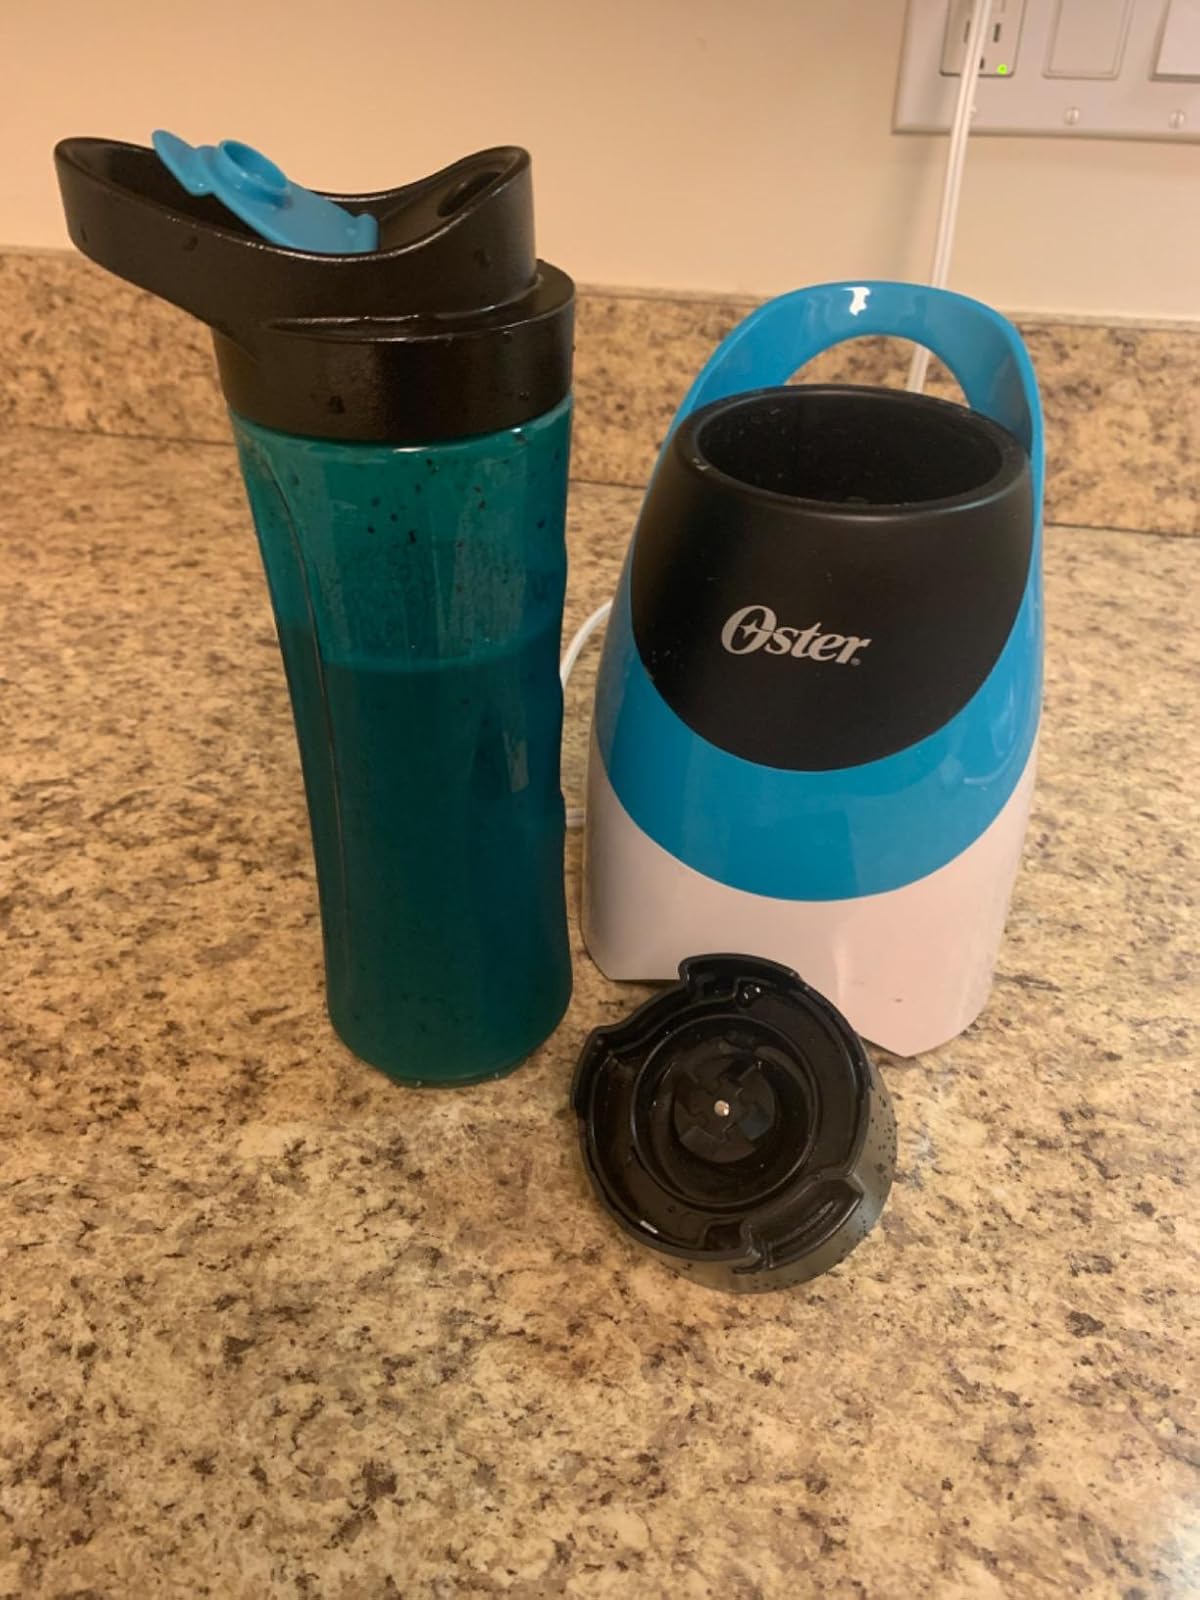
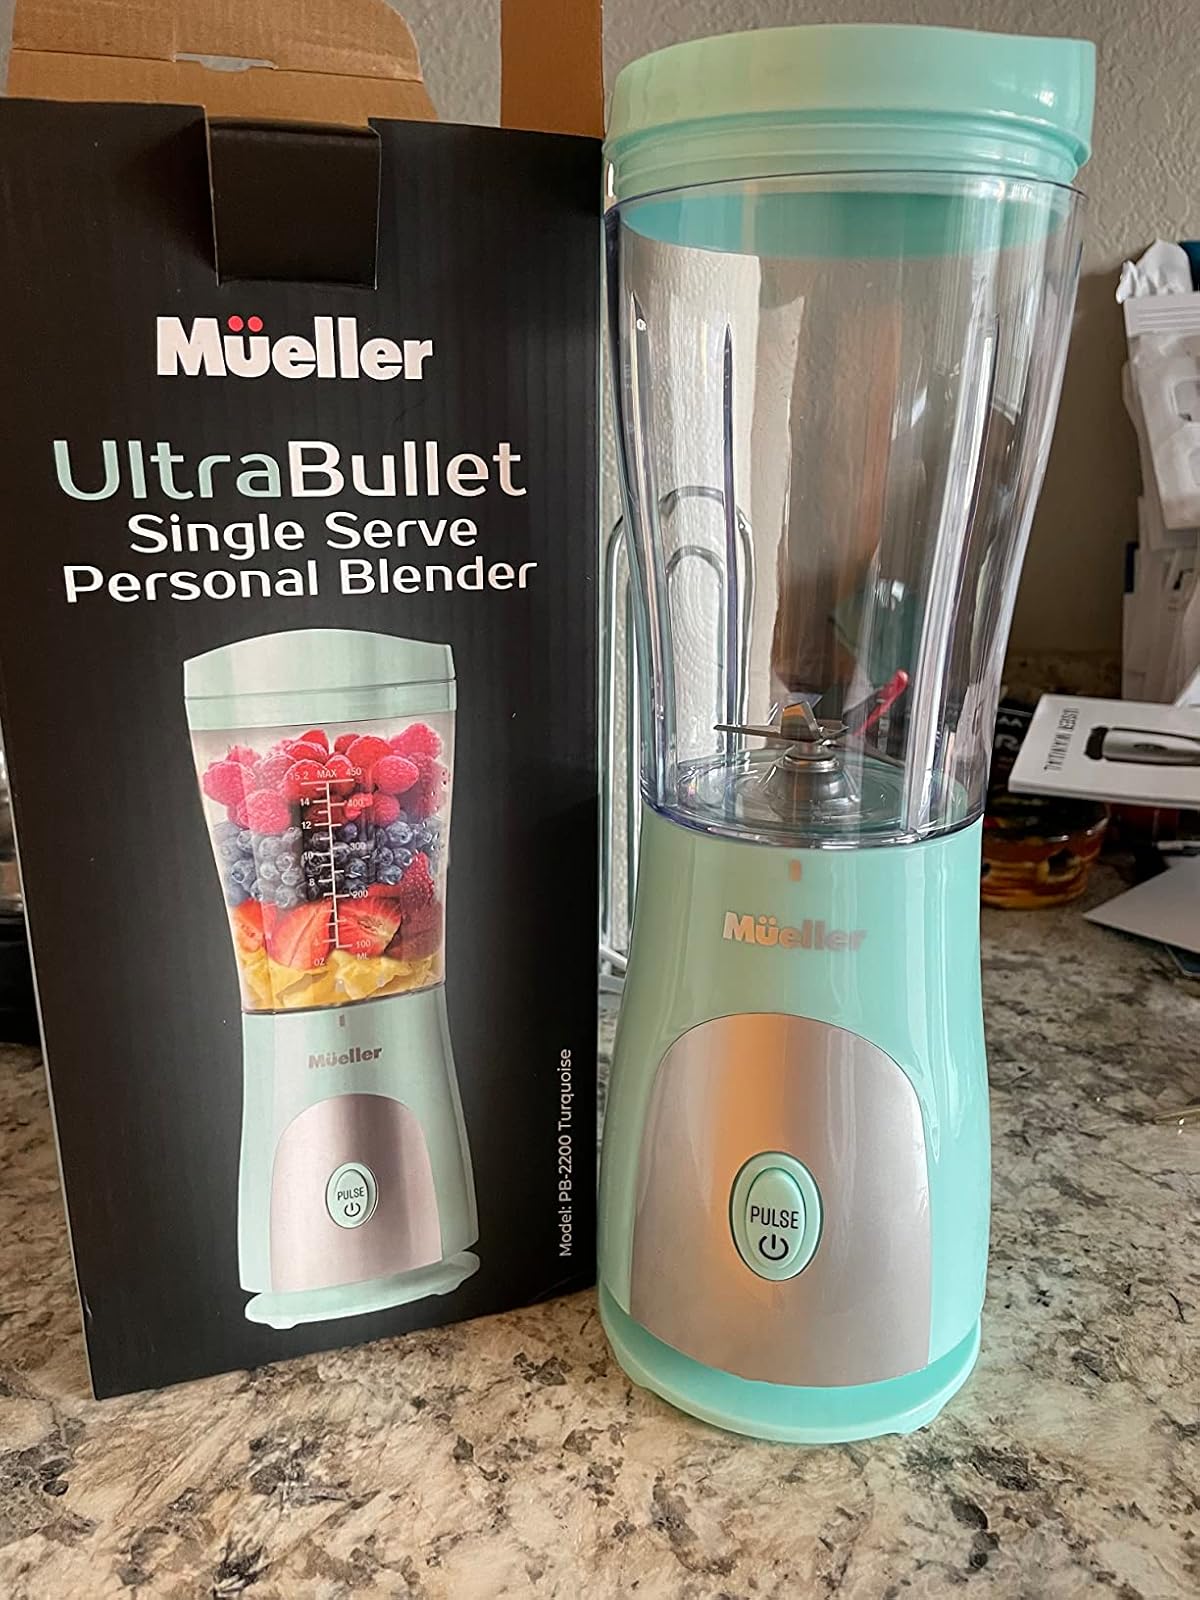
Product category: items_blender
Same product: no